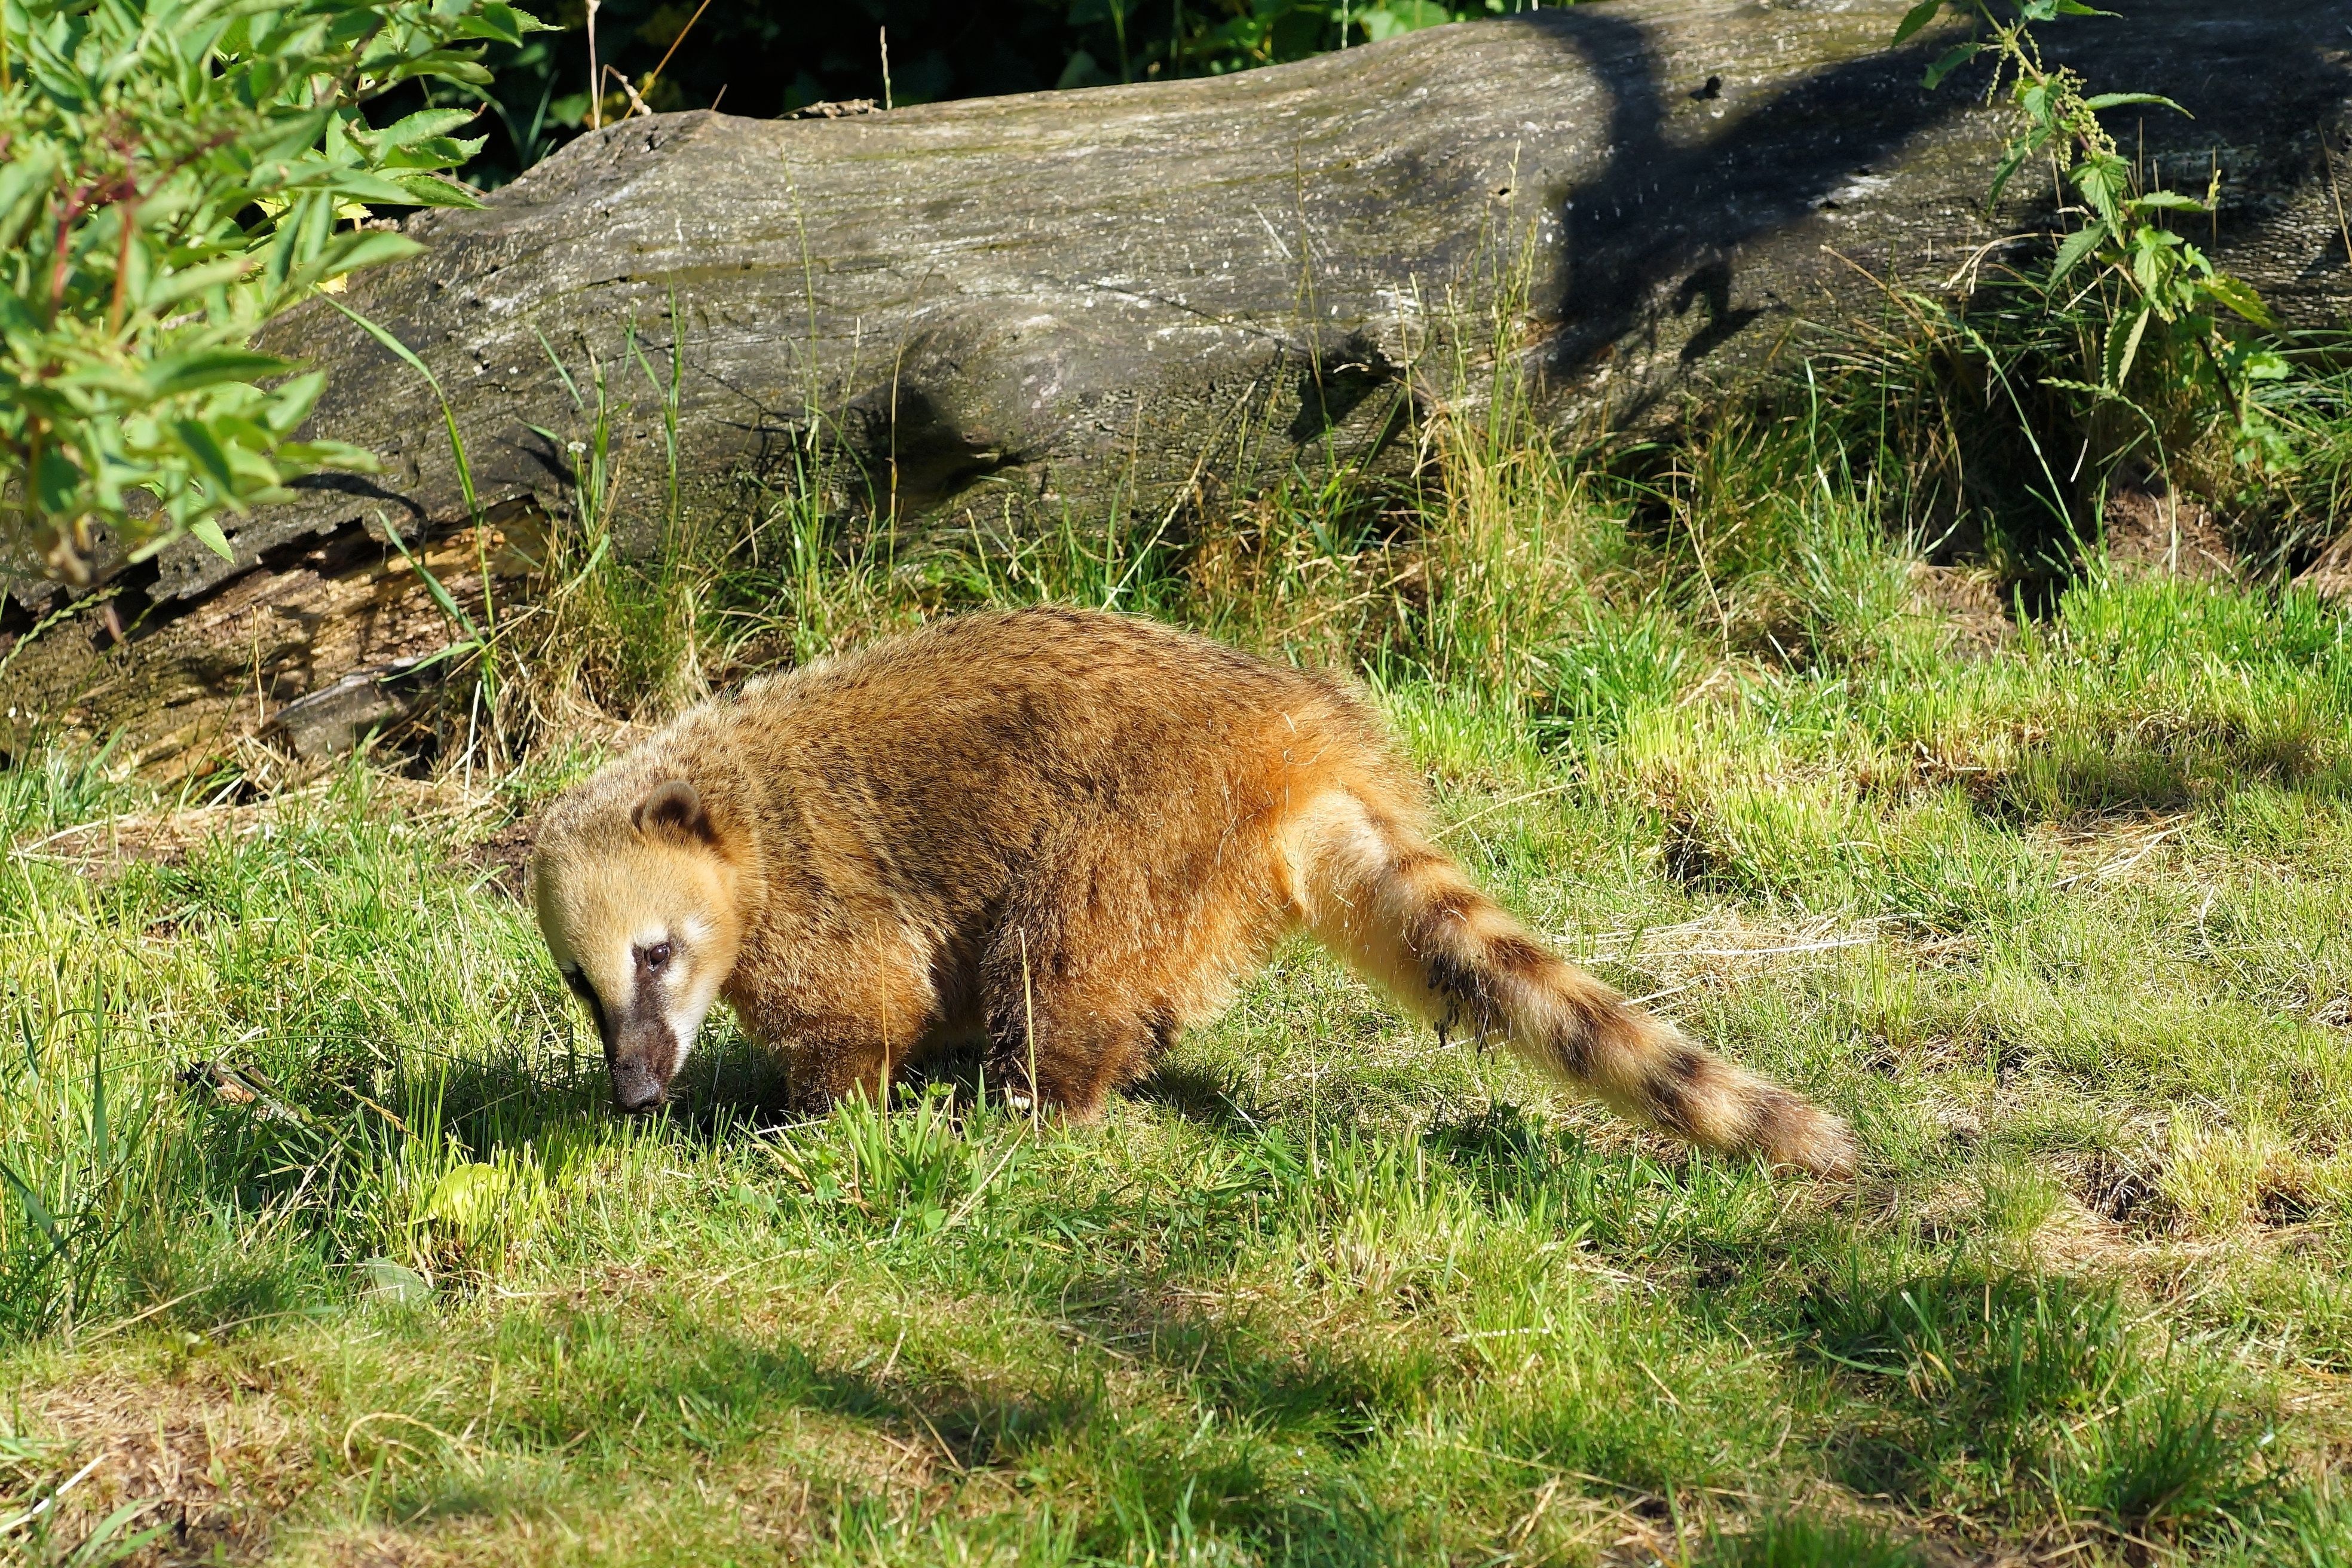
sweet, wildlife, zoo, fur, brown, mammal, fauna, brown bear, face, eyes, furry, head, vertebrate, curious, wildlife photography, head drawing, awakened, curly tail, grizzly bear, coati